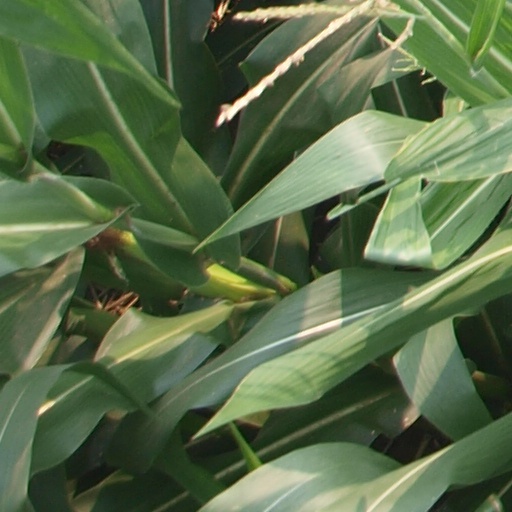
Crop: maize; corn